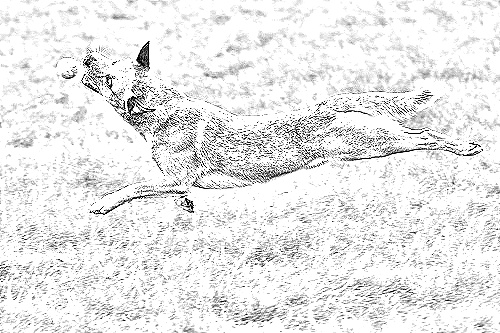
Portrait style: Sketch Portrait